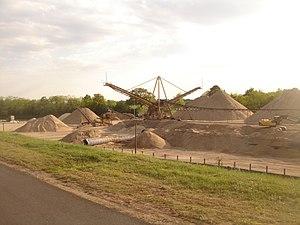
Carrière de Sandillon en bord de Loire, Loiret, Centre-Val de Loire, France
Sandillon est une commune française située dans le département du Loiret en région Centre-Val de Loire.